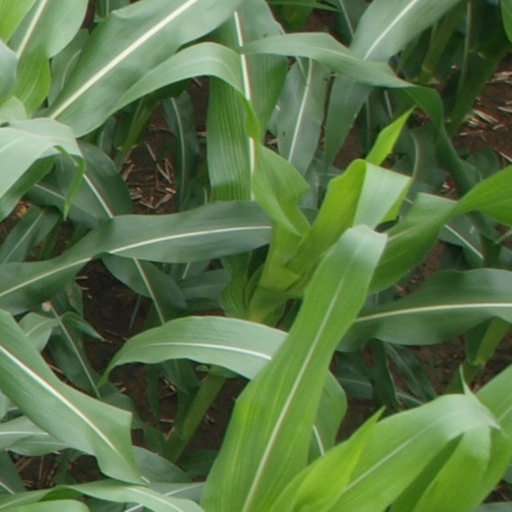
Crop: maize; corn